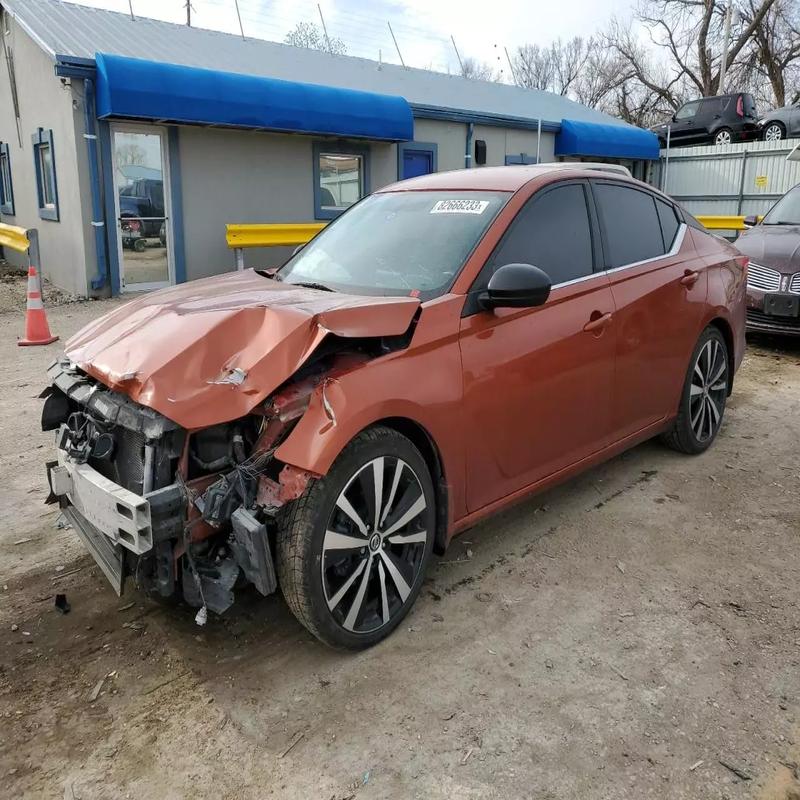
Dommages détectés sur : plaque d'immatriculation avant, pare-choc avant, feu avant gauche, capot, aile avant gauche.
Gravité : majeur